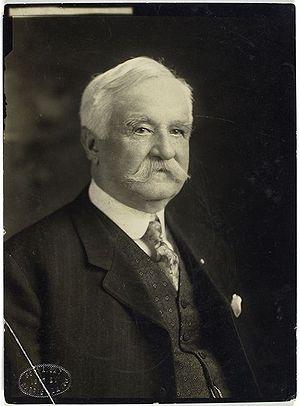
Depuis l'indépendance des États-Unis, l'État du Connecticut élit deux sénateurs, membres du Sénat fédéral.
Morgan Gardner Bulkeley, né le 26 décembre 1837 à East Haddam et mort le 6 novembre 1922 à Hartford, est un homme politique et dirigeant de baseball américain.